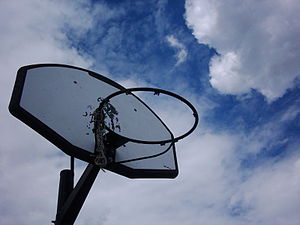
Basketballkurv / Forskellige basketballkurve
En basketballkurv er målet i basketball. Kurven består af en ring med et net, som bolden kan passere igennem, og er forsynet med en bagplade. Basketballkurve fås i flere varianter – fra små udgaver beregnet til legetøj til den officielle kurv beregnet til konkurrenceidræt.